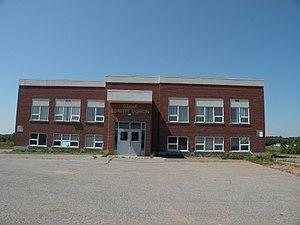
Saint-Simon, au Nouveau-Brunswick (Canada).
Les émeutes de Saint-Sauveur et Saint-Simon ont eu lieu en mai 1997 à Saint-Simon et Saint-Sauveur, deux villages situés au nord-est de la province canadienne du Nouveau-Brunswick. À la suite d'une décision du ministre de l'Éducation James Lockier de fermer quelques écoles rurales, les parents de ces deux villages se mobilisèrent pour préserver leur écoles. Quelques heures après l'annonce définitive, le 2 mai, la route 160 est bloquée par les manifestants, qui sont dispersés par la GRC. Le 4 mai, c'est au tour de citoyens de Saint-Simon de bloquer la route 335. La GRC intervient alors avec l'escouade anti-émeute. Certaines personnes sont battues et il y a de nombreuses arrestations. Des manifestations de solidarité se poursuivent pendant un mois. À la demande du premier ministre, la Commission des plaintes publiques enquêta sur les événements, tandis que le gouvernement refusa de faire une enquête publique. La GRC fut blâmée en 2001 pour ses actes et présenta des excuses publiques. En 2007, un projet de motion d'excuses pour les actes commis par le gouvernement et les propos blessants de Frank McKenna et Jane Barry fut refusé par l'Assemblée législative du Nouveau-Brunswick.
Saint-Simon est un district de services locaux canadien situé dans la région de la Péninsule acadienne et le comté de Gloucester, au nord-est du Nouveau-Brunswick. Le nom légal du DSL est St-Simon en français et St. Simon en anglais.